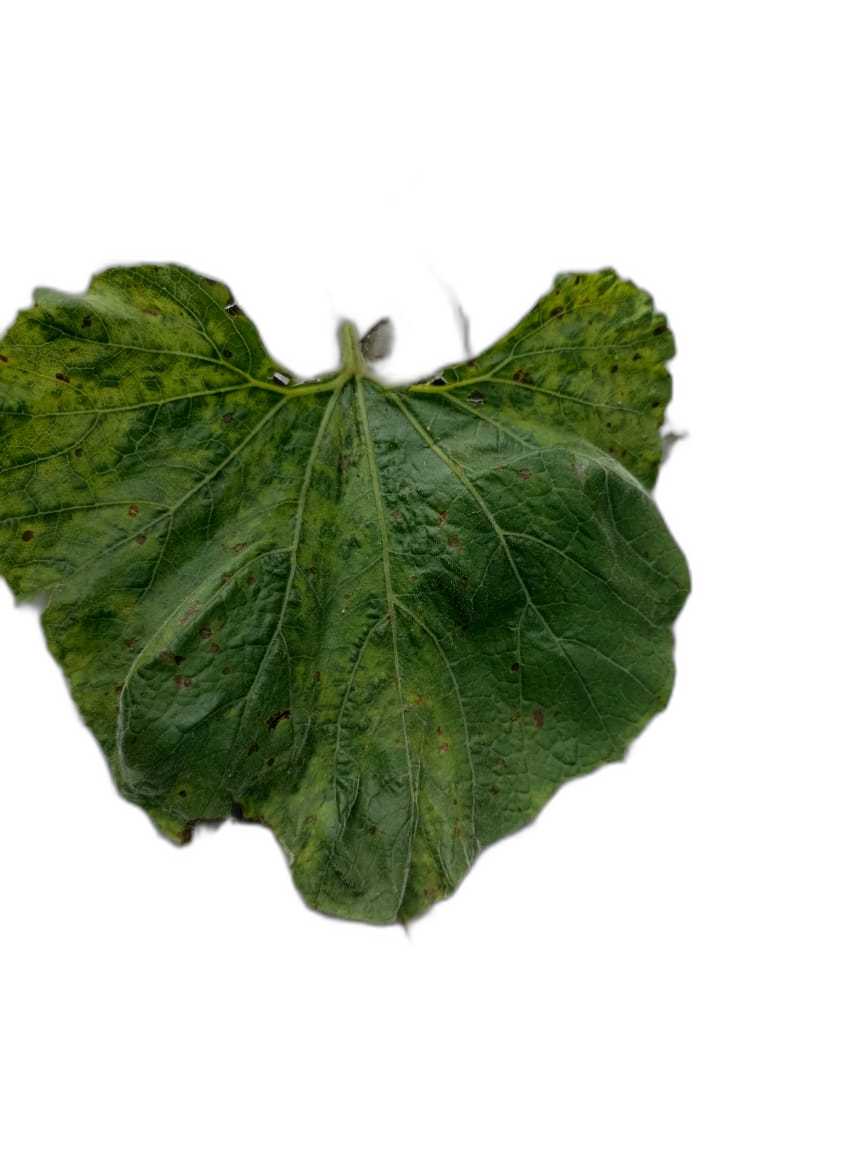
Crop: Bottle Gourd
Label: Mosaic_Virus